Henry V, Holy Roman Emperor

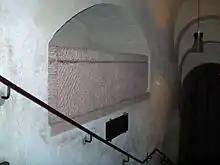
Henry V's tomb, Cathedral of Speyer

From 1108 on Henry V made official proposals for a marriage with a princess of the English royal family, seeking to increase the authority of the Salian king and secure his throne. His engagement with the eight-year-old princess Matilda took place in Utrecht at Easter of 1110. The Anglo-Norman King Henry I of England paid the extraordinarily high sum of 10,000 or 15,000 pounds of silver as dowry. In return, his daughter's marriage to Henry V enormously increased his prestige. On 25 July 1110 Matilda was crowned Roman-German Queen in Mainz by the Archbishop of Cologne. Four years later the wedding celebrations also took place in Mainz on 7 January 1114 amid great splendor and the attention of princes from all over the empire. The Salians appropriated the occasion to reaffirm unanimity with the imperial nobles after the conflicts in recent years. Duke Lothair of Supplinburg appeared barefoot and in penitent clothing at the wedding. He was forgiven for his participation in the inheritance disputes of Carniola after performing a "Deditio" (submission). This occasion is the only known case of a "Deditio" during Henry V's reign, which historians have compared to the amicable set of rules and conflict management and settlement of the Ottonian dynasty. On the other hand, Henry had Count Louis of Thuringia captured and imprisoned for his participation in the Saxon rebellion, "which upset many princes". Henry's impertinent demonstrations of power greatly diminished the overall atmosphere of the festivity. Some princes left the festival without permission, as others used the opportunity for conspiracies.